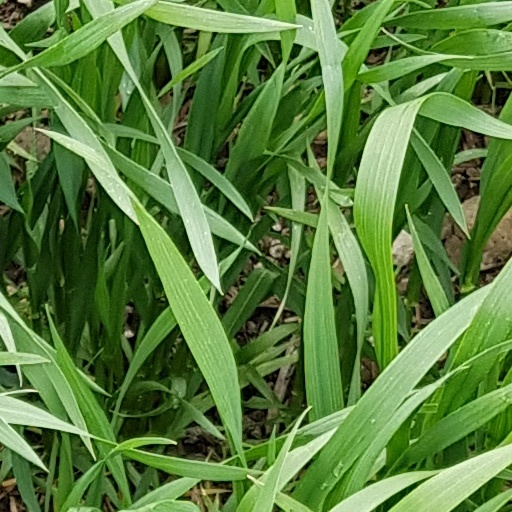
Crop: wheat